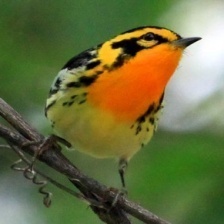
Species: BLACKBURNIAM WARBLER
Scientific name: SETOPHAGA FUSCA